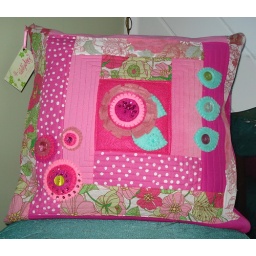
pretty in pink pillow